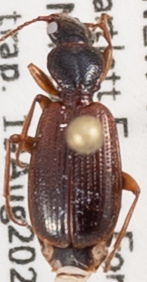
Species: Cymindis neglecta
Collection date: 2020-08-19
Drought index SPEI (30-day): -1.546
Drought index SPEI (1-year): -0.05
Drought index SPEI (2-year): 0.54